February 2007 North American blizzard

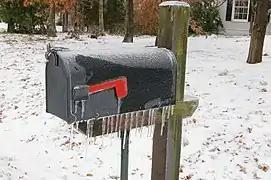
An ice-covered mailbox near Fredericksburg, Virginia demonstrates how freezing rain along the storm's southern track left surfaces coated with ice.

The inclement weather caused many educational institutions, such as universities and secondary schools, to close. Among these were University of Michigan–Dearborn in Dearborn, Michigan, Ball State University in Muncie, Indiana, College of Mount St. Joseph in Cincinnati, Ohio, Western Illinois University in Macomb, Illinois, Eastern Illinois University in Charleston, Illinois, Champlain College and the University of Vermont in Burlington, Vermont, Mount St. Mary's University in Emmitsburg, Maryland, Illinois State University in Normal, Illinois, Western Connecticut State University in Danbury, Connecticut, Oberlin College in Oberlin, Ohio, The University of Akron, Kent State University, Ohio Northern University in Ada, Ohio, Baldwin-Wallace College in Berea, Ohio, The University of Toledo in Toledo, Ohio, the University at Albany, Rensselaer Polytechnic Institute, Case Western Reserve University in Cleveland, The Pennsylvania State University, Lyndon State College in Lyndonville, Vermont, George Mason University, Northern Virginia Community College and James Madison University in Virginia, Sherbrooke University and Bishop's University, in Quebec, the University of Maryland in College Park, Maryland, UMBC in Catonsville, Maryland, Georgetown University in Washington, D.C., Cornell University, University of Pittsburgh, Chatham College in Pittsburgh, and West Chester University of Pennsylvania. Tornado damage, rather than snow fall, caused Tulane University to cancel classes.